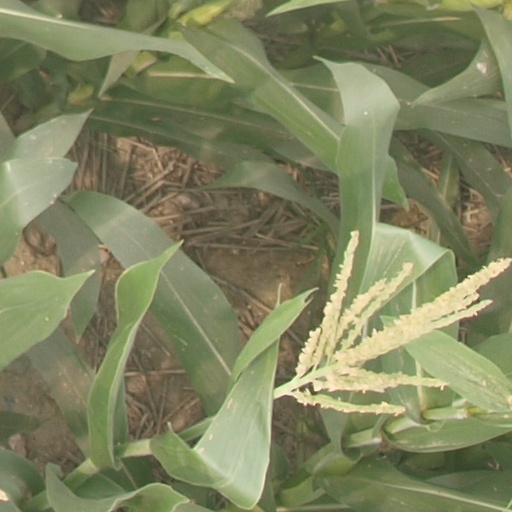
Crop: maize; corn